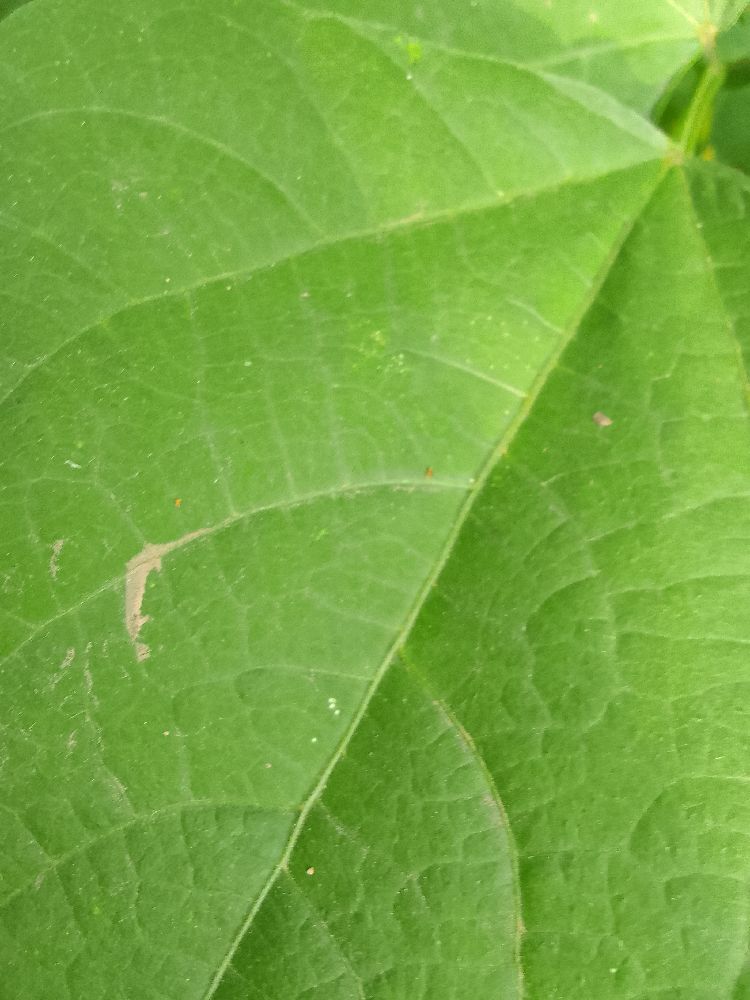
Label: healthy